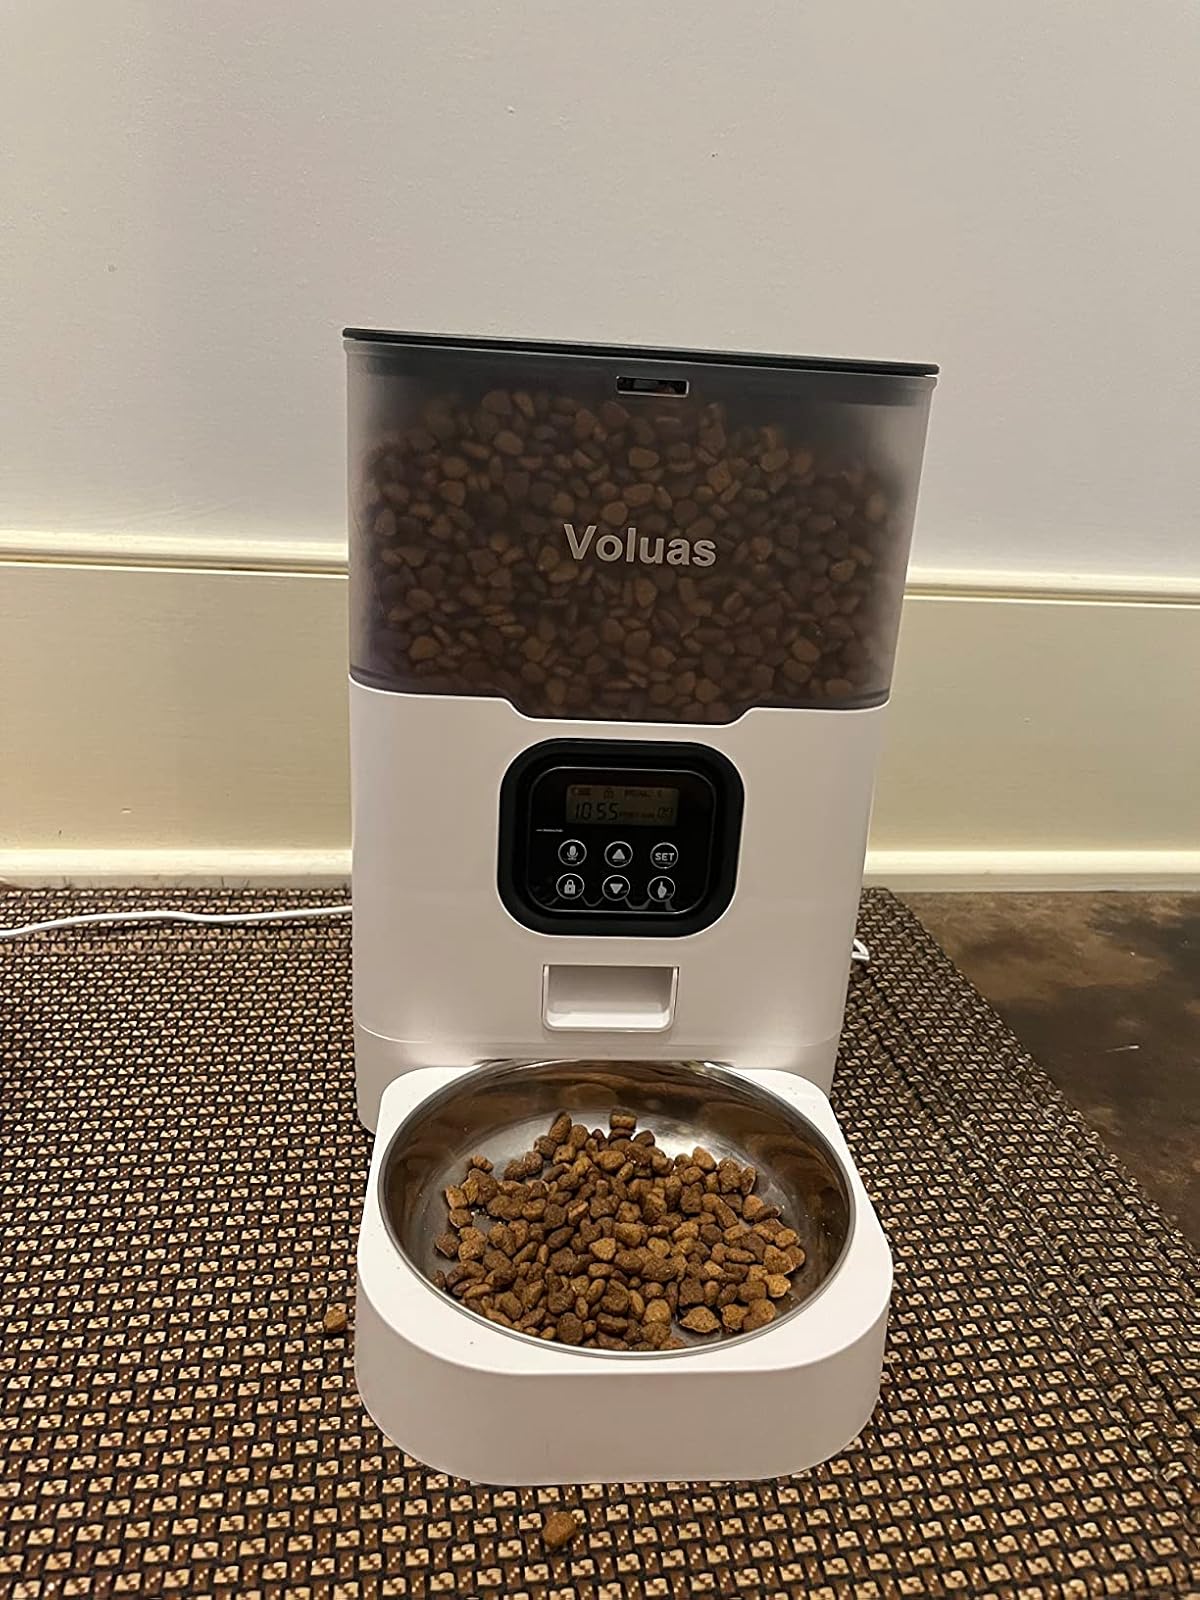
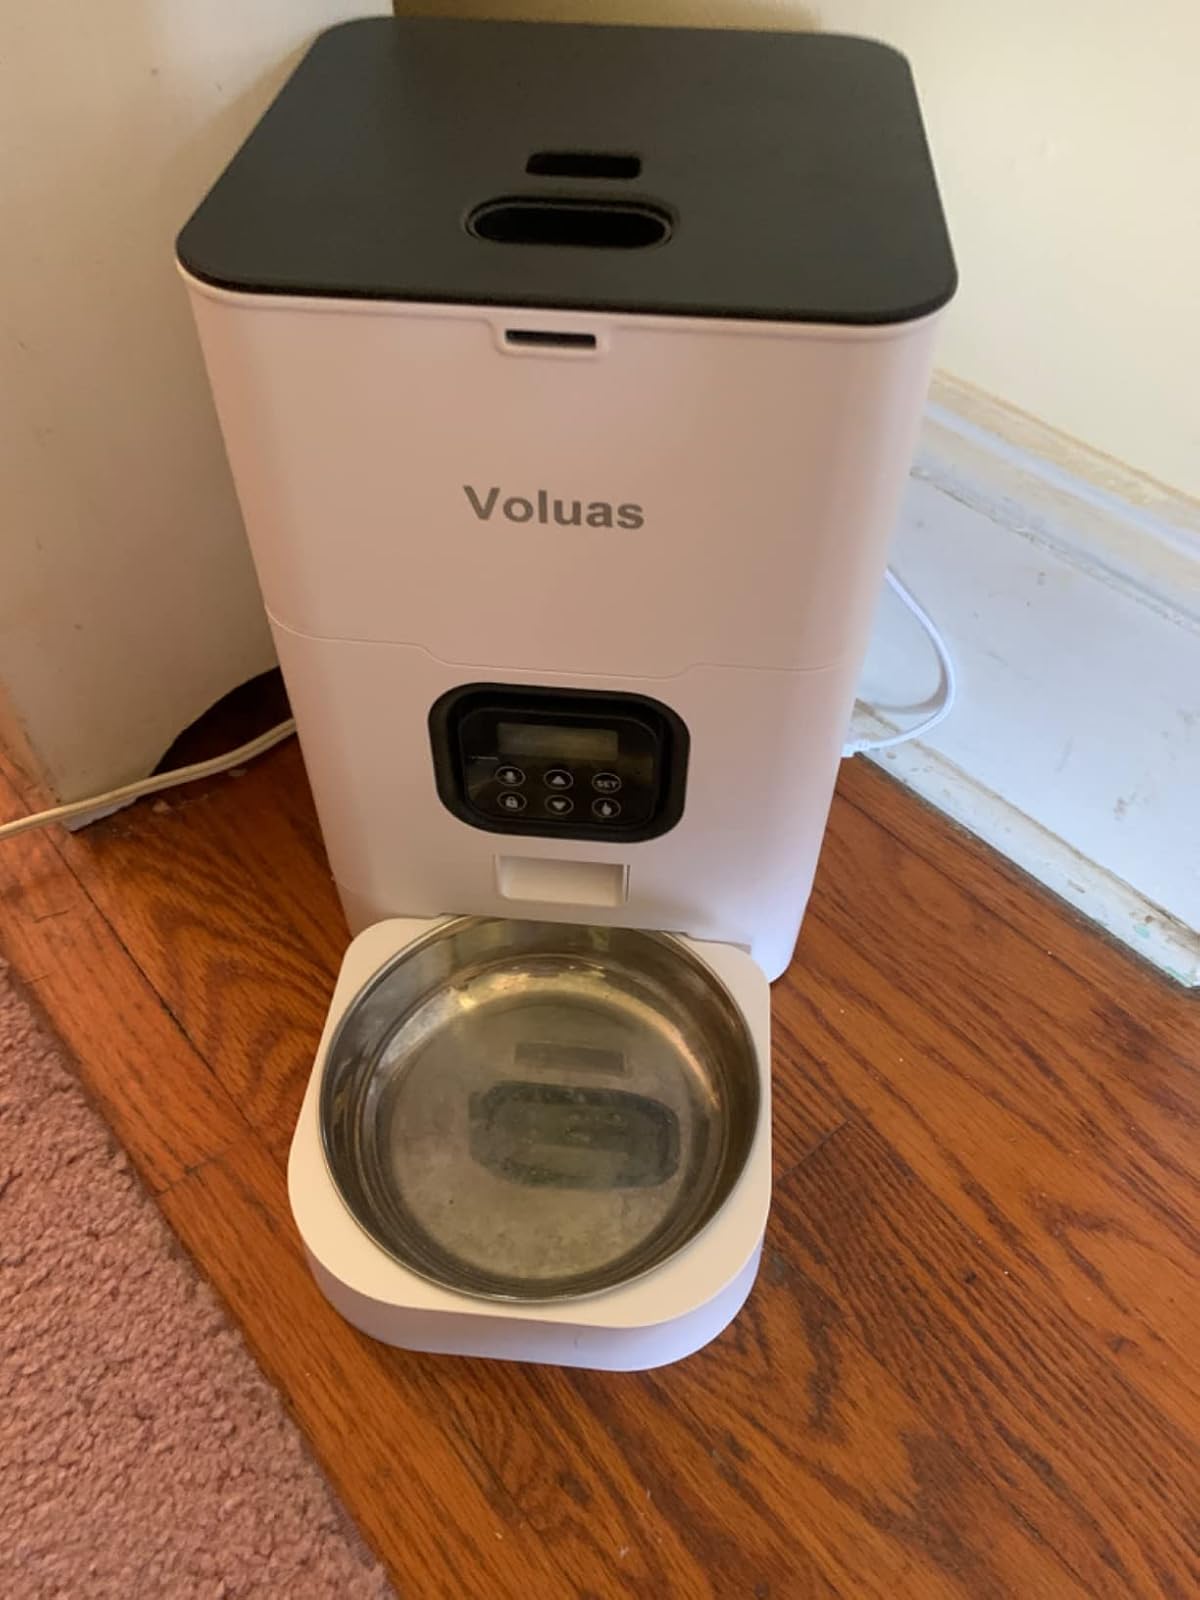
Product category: items_feeder
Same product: no